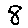
Label: 8